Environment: real
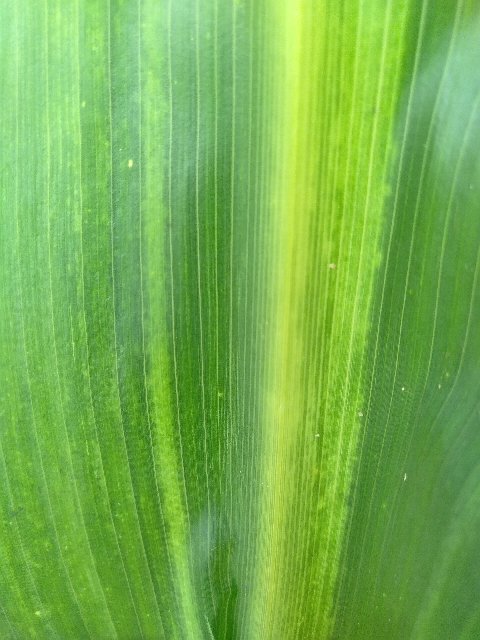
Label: lethal_necrosis